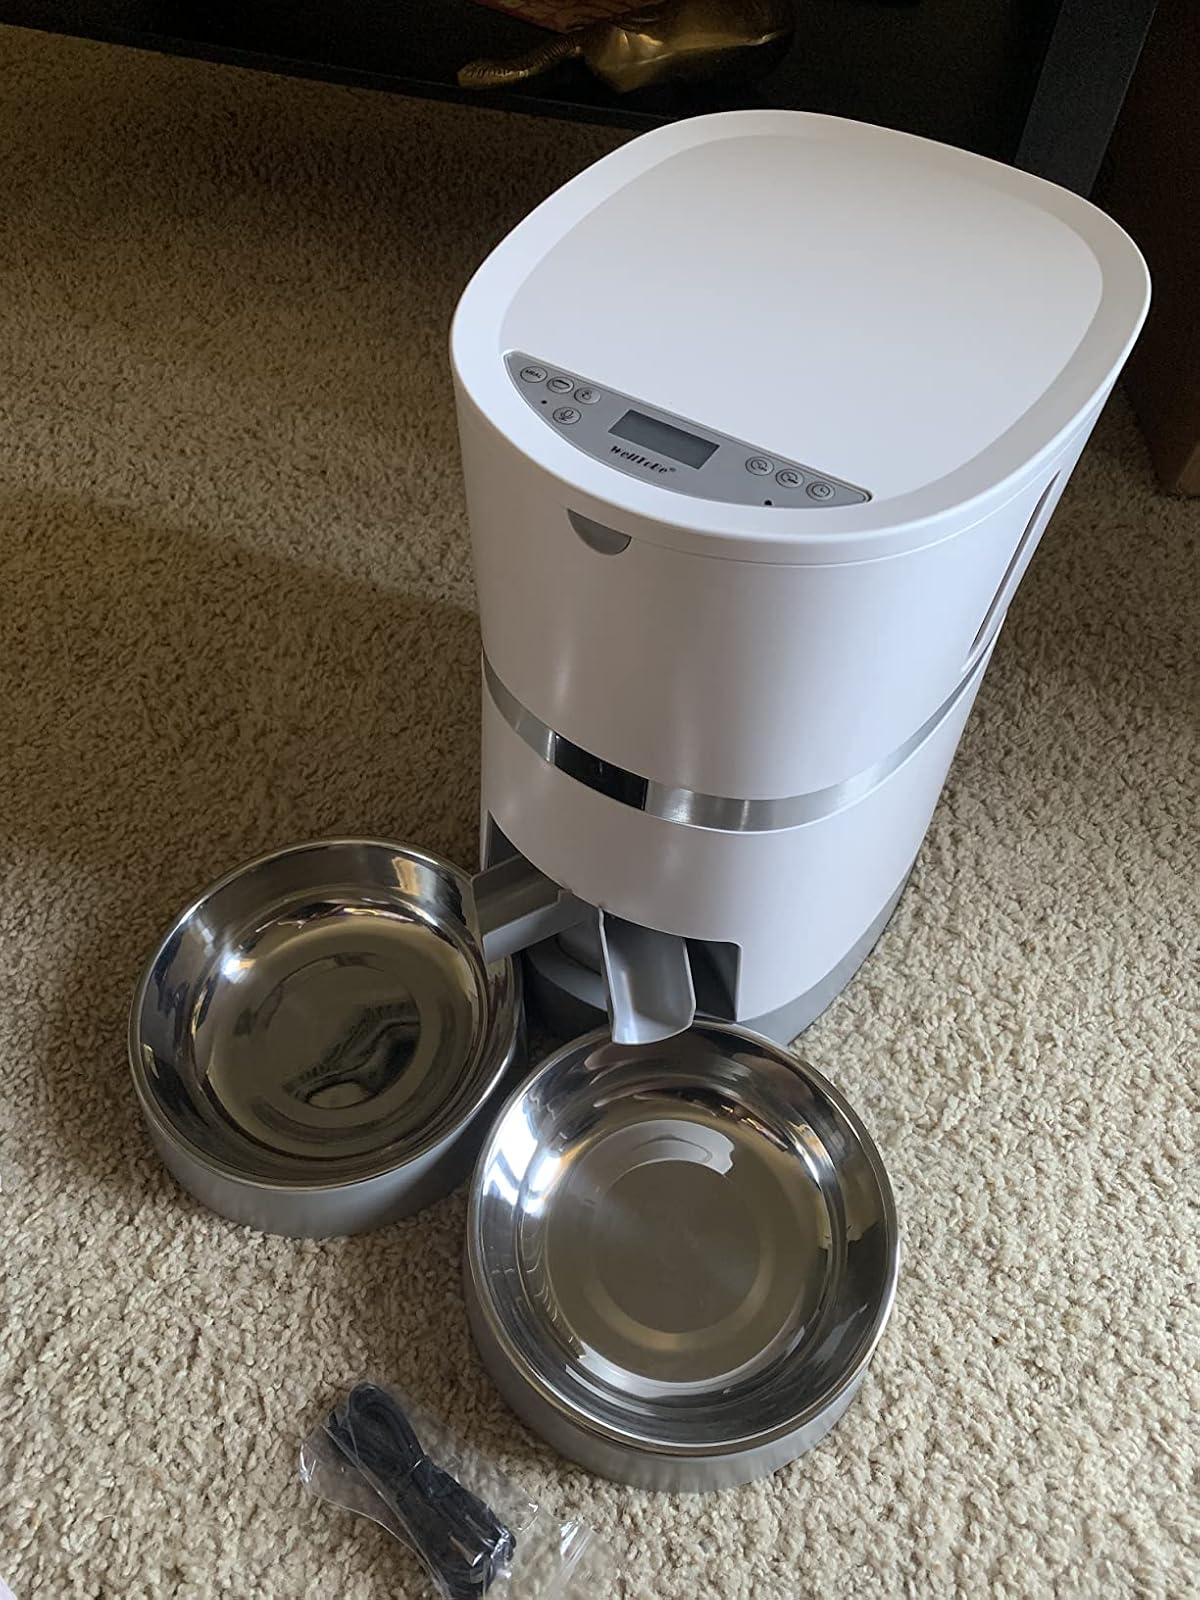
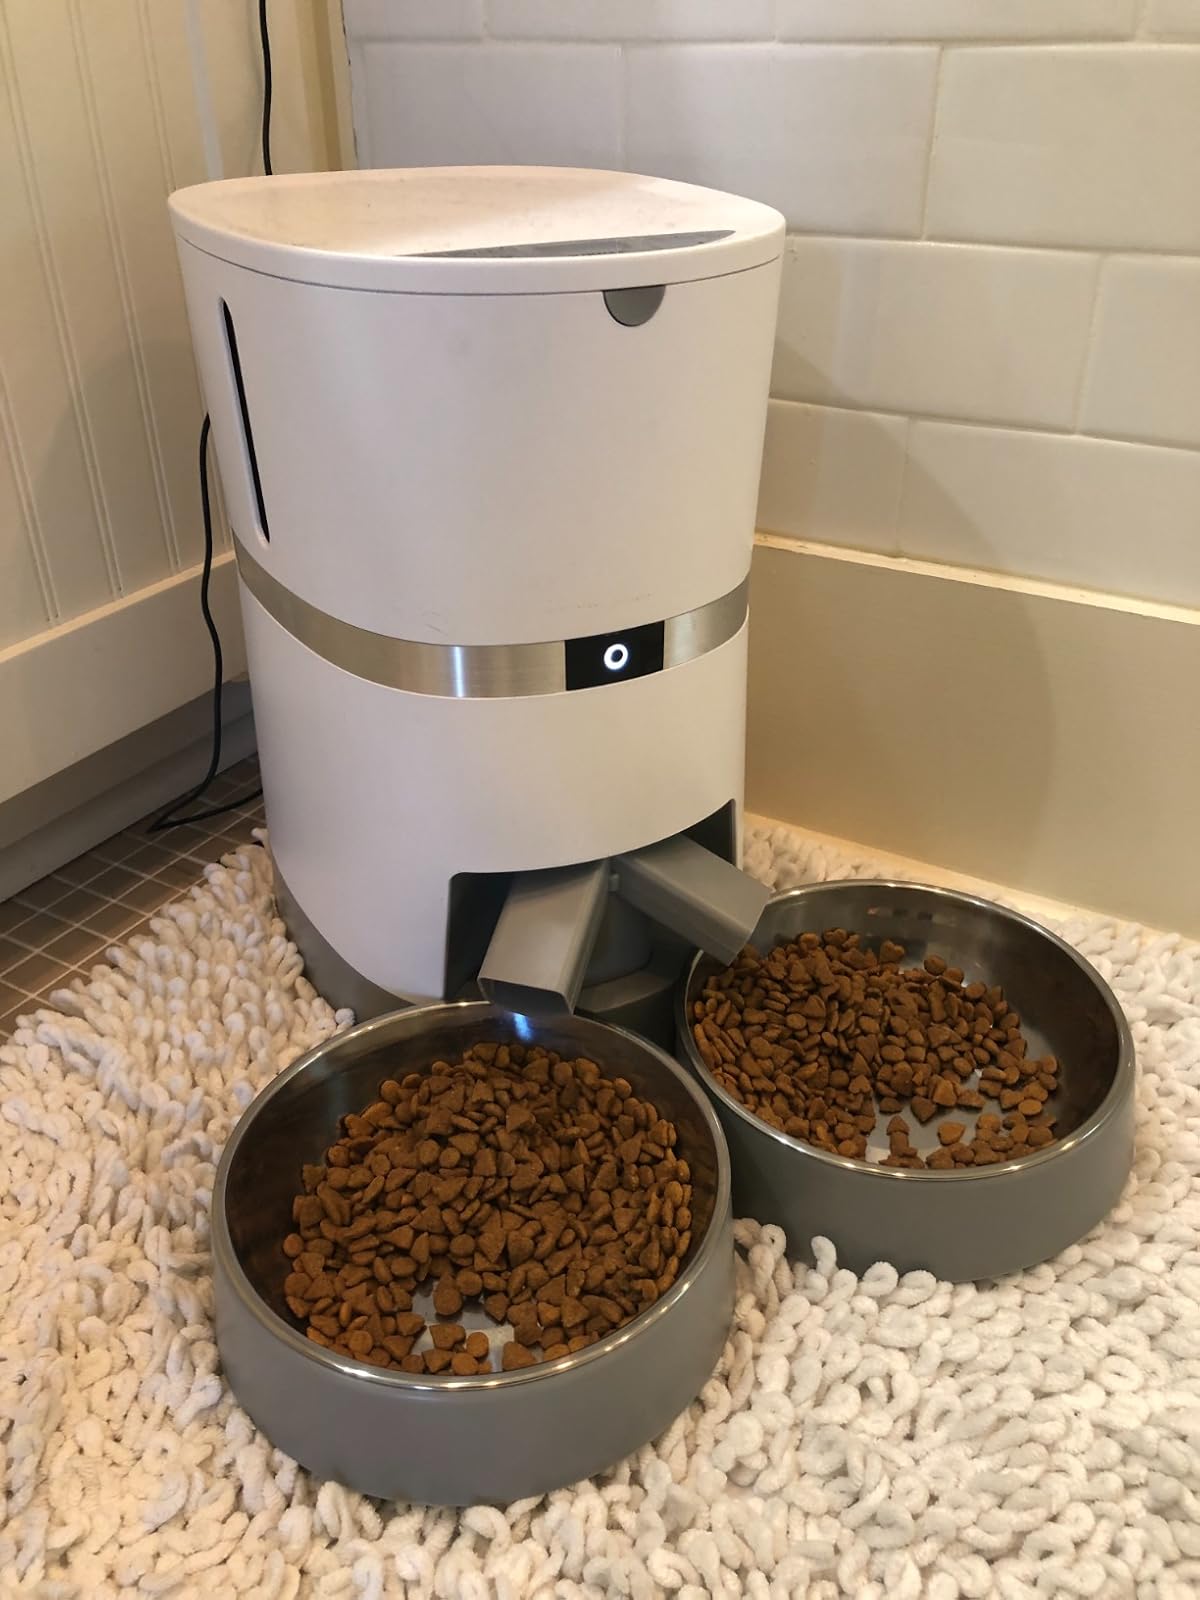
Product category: items_feeder
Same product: yes